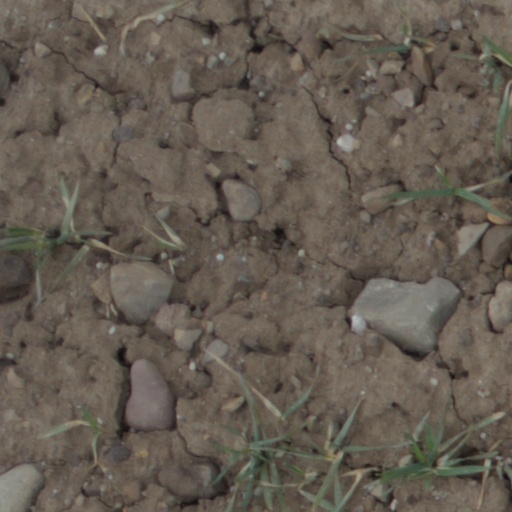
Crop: wheat